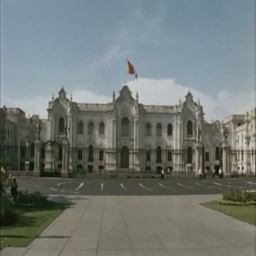
views of the different areas and buildings found .